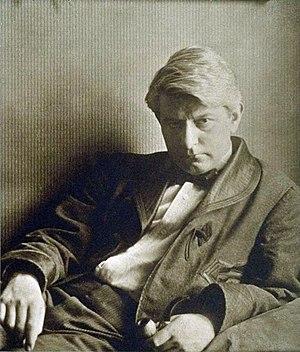
Benjamin Franklin Norris, écrivain américain, fut un des pionniers du naturalisme aux États-Unis ainsi qu'une figure emblématique de l'ère progressiste.